Guelph Transit

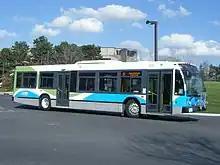
A NovaBus LFS Diesel on the 15 University College route

Guelph Transit, in partnership with the Central Students Association at the University of Guelph, operate several late night drop-off only routes from the University Centre between 1-3 a.m, when regular bus service has ended. This service is provided from September to April from Tuesday to Sunday, with the exception of winter break, reading week and statutory holidays.